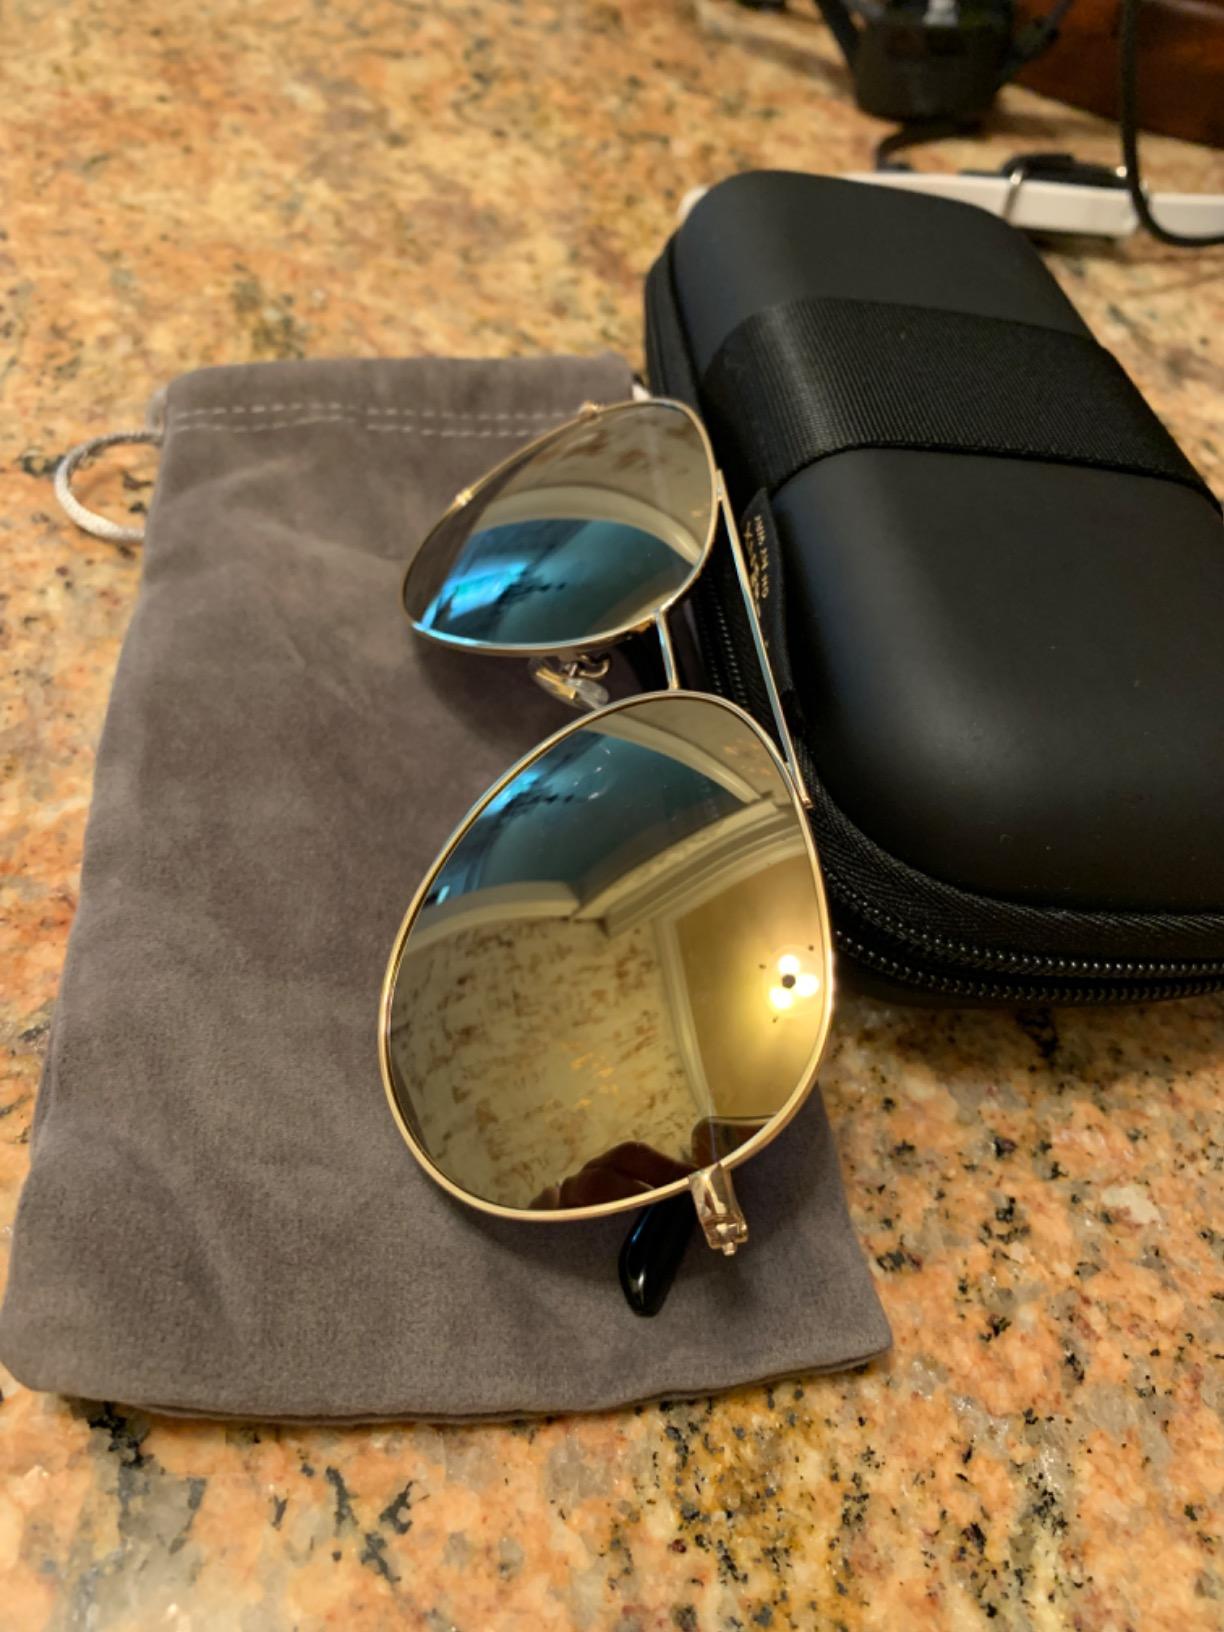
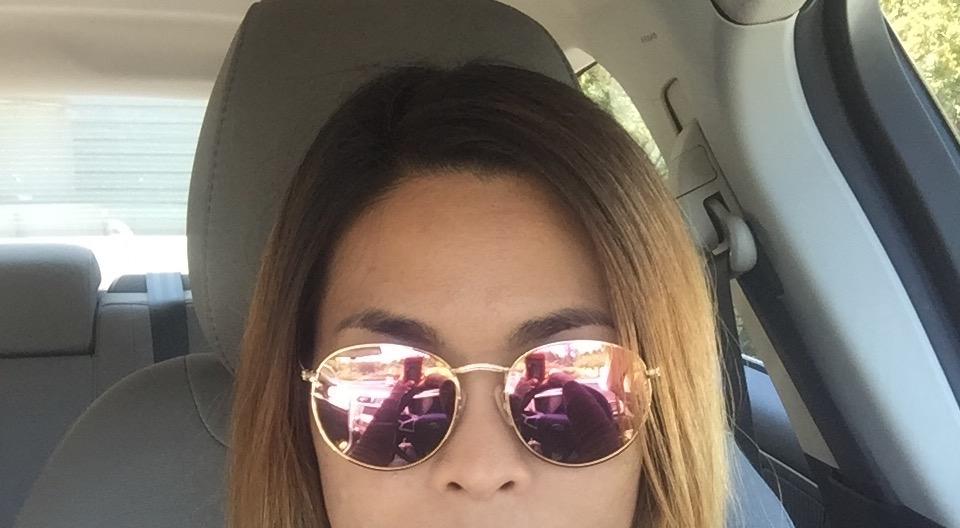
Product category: accessories_sunglasses
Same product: no